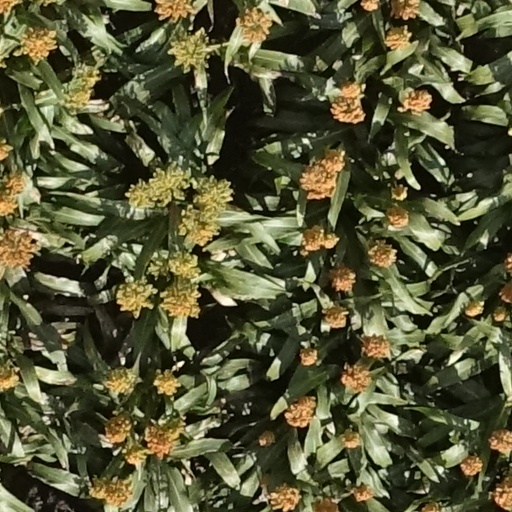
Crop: sorghum